Svanemøllen

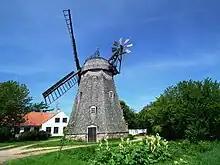
Svanemøllen, Svaneke, Bornholm

Svanemøllen (Swan Mill) is a wooden smock mill located just west of Svaneke on the Danish island of Bornholm. Built in 1857, it remained in service until the 1950s. Since 1960, it has been a listed building.